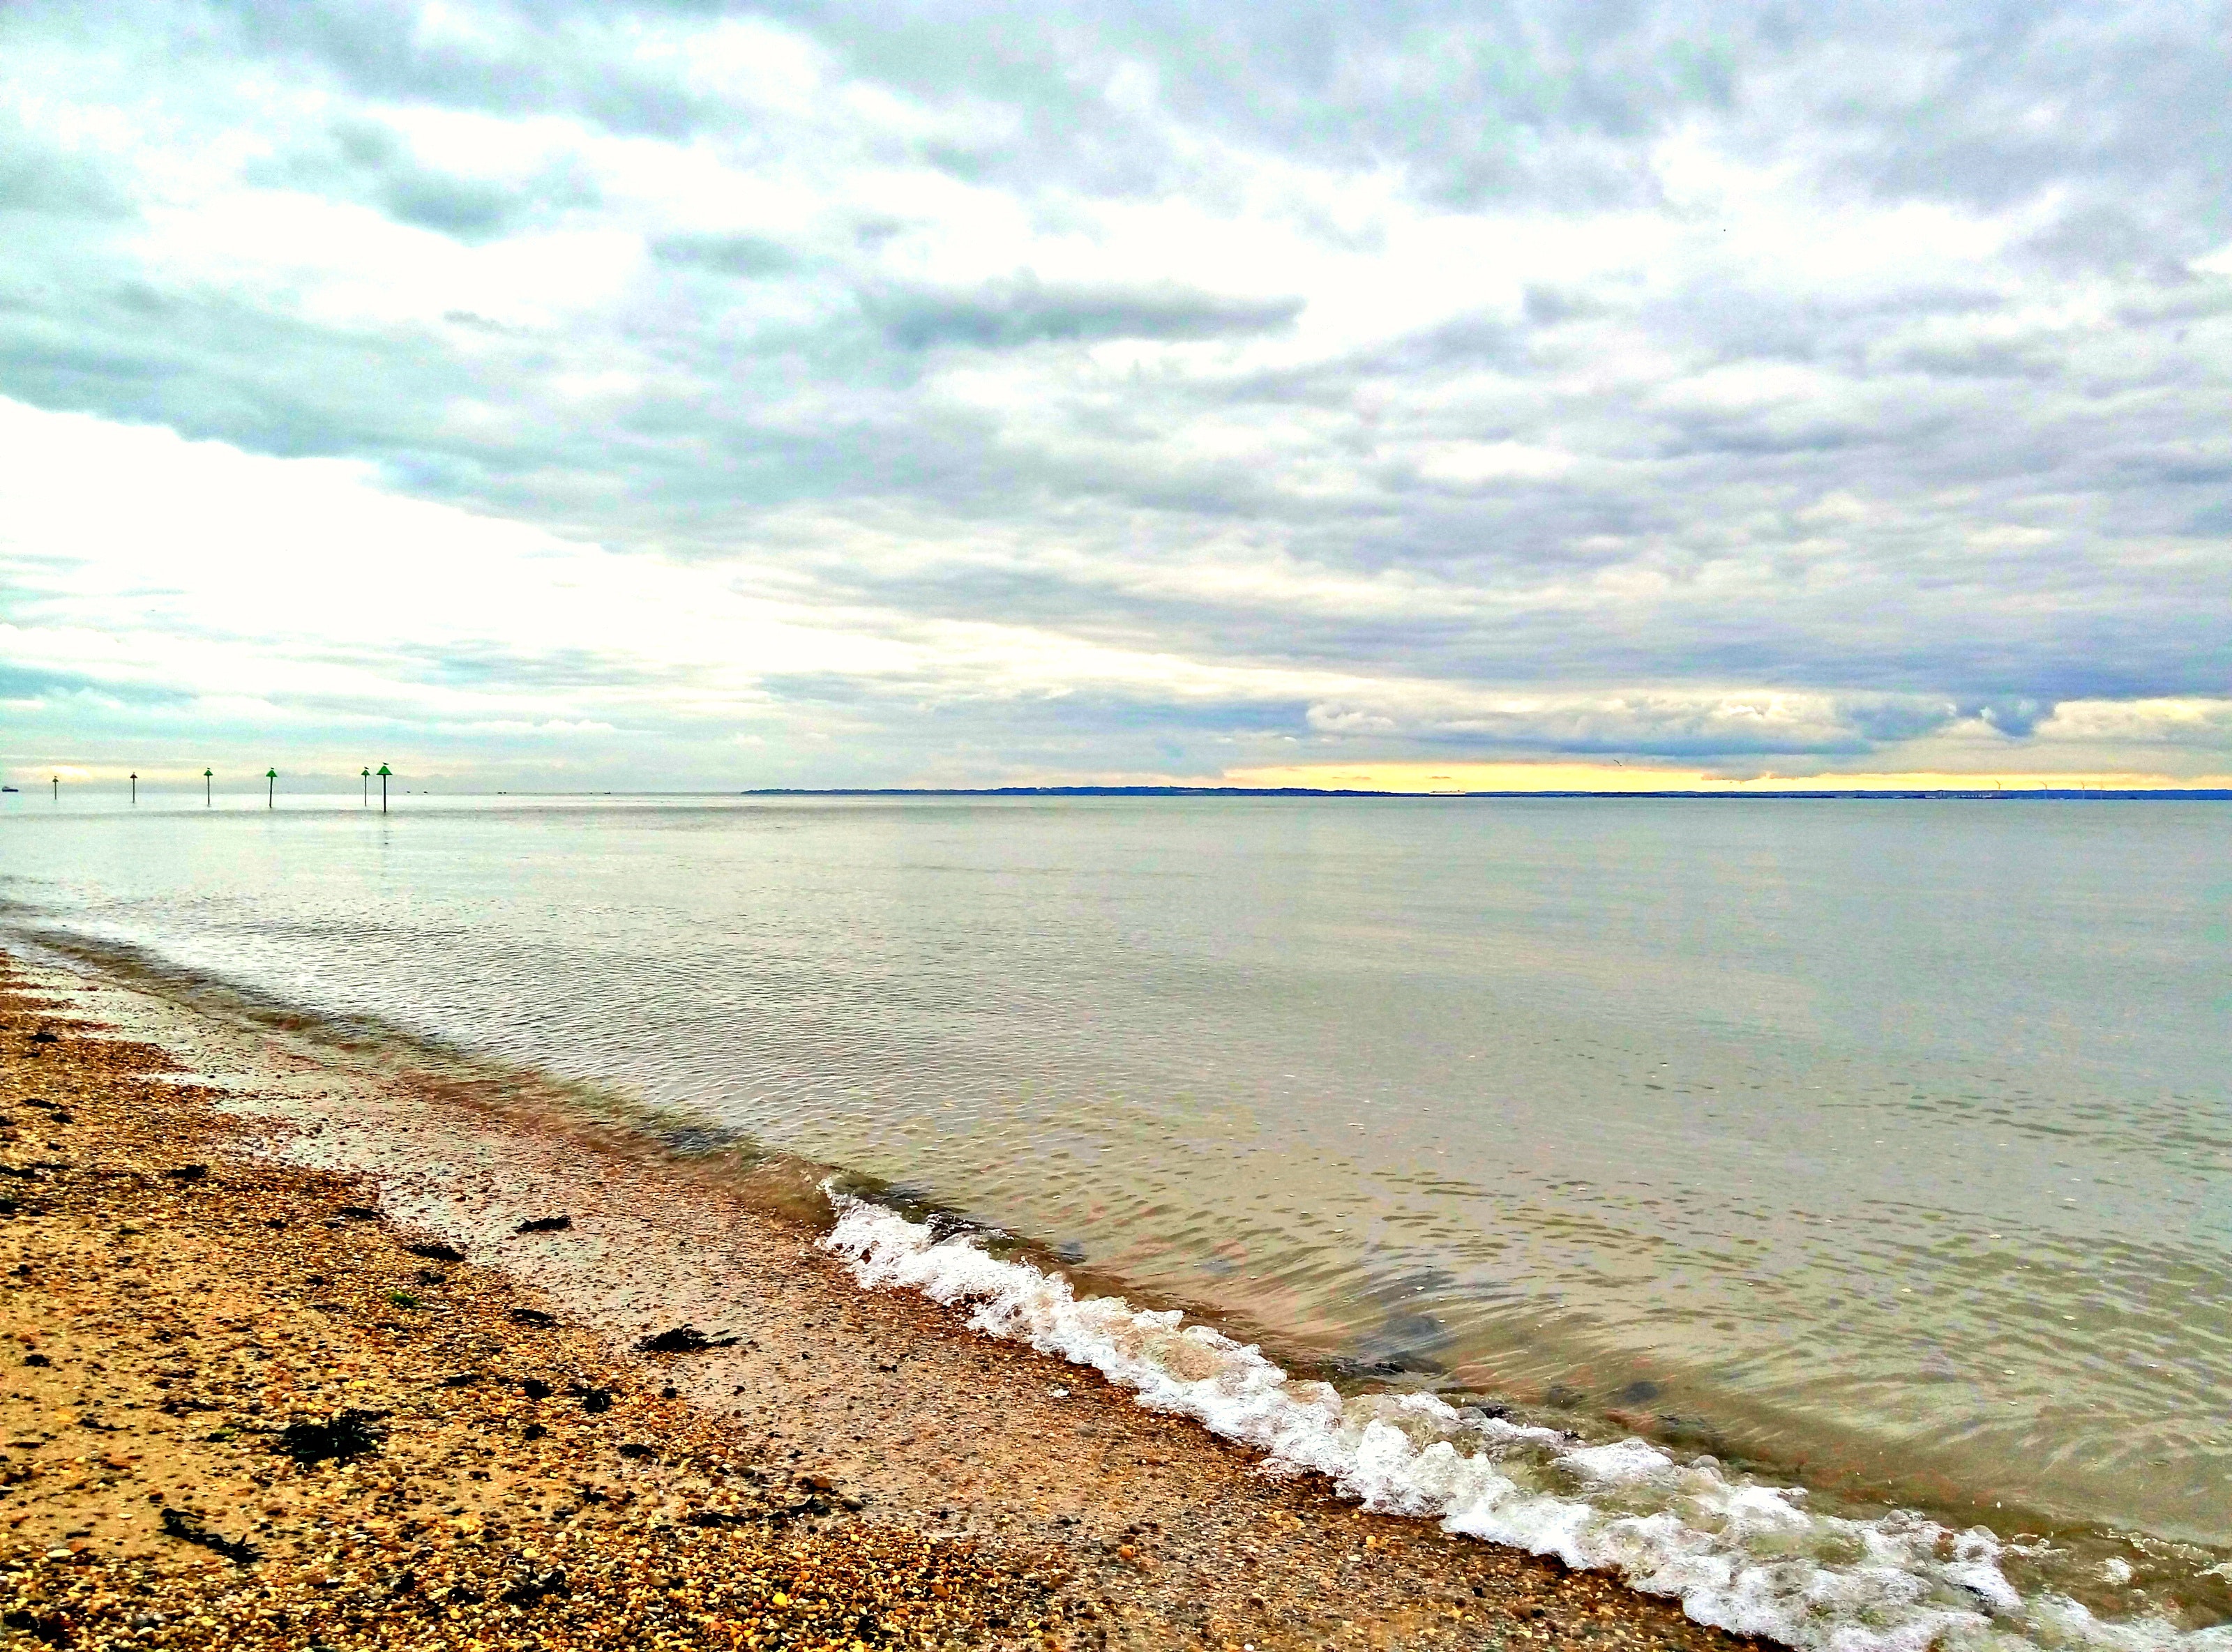
body of water, sky, sea, beach, shore, water, horizon, coast, ocean, natural environment, sand, natural landscape, wave, water resources, cloud, coastal and oceanic landforms, calm, wind wave, summer, landscape, bay, reflection, sunlight, vacation, bank, tide, lake